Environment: real
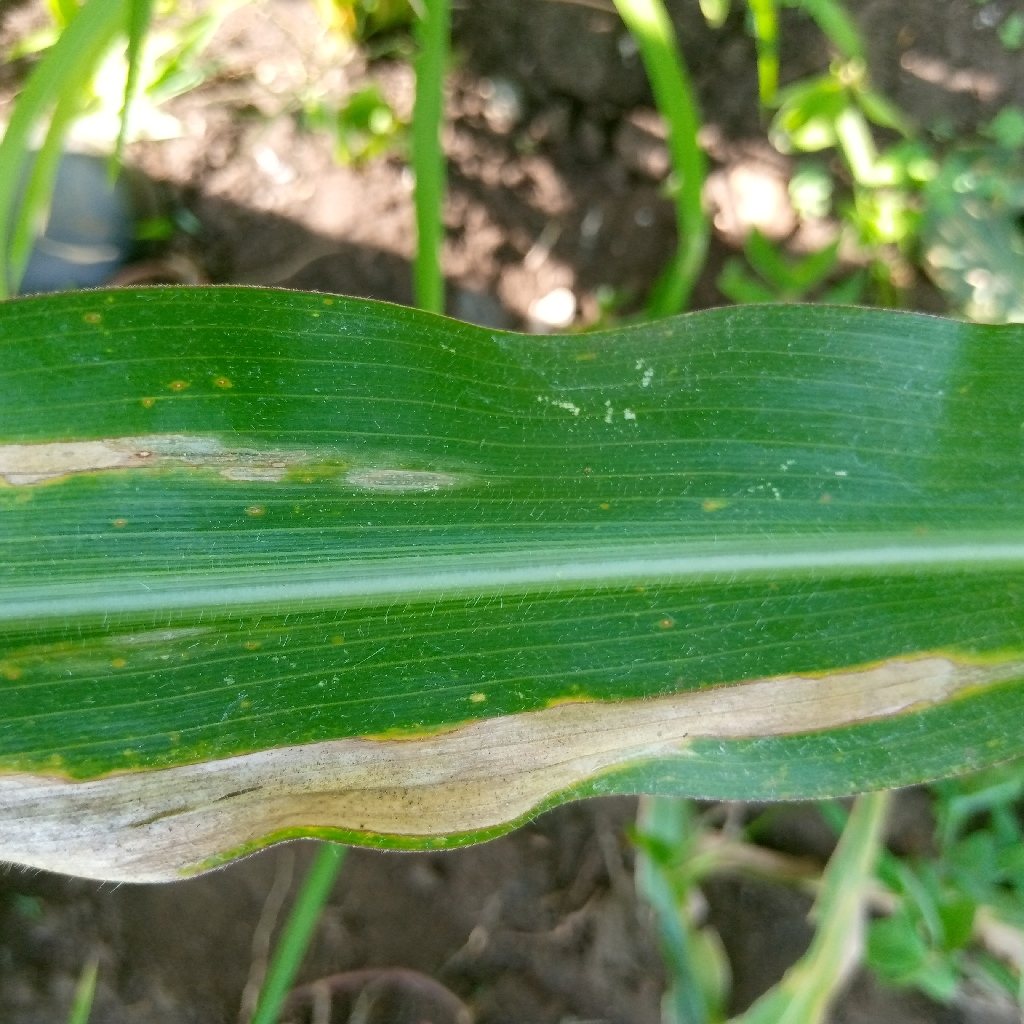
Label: northern_corn_leaf_blight